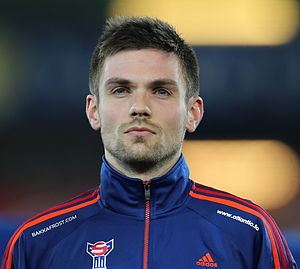
Jónas Þór Næs
Jónas Þór Næs (2013)
Jónas Þór Næs er en færøsk professionel fodboldspiller, hvor hans primære position på banen er i den højre forsvarside og sekundært på midtbanen. Hans nuværende klub er ÍBV i Island. Han har tidligere spillet for bl.a. 1. divisionsklubben Boldklubben Fremad Amager og B36 Tórshavn.